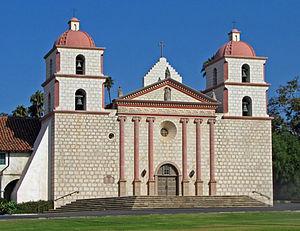
Chapelle de la Mission Santa Barbara, Santa Barbara, Californie, États-Unis
"Connue comme la ""reine des missions"", la mission Santa Barbara a été fondée le 4 décembre 1786 par le père Fermín Francisco de Lasuén, quatre ans après la fondation de la forteresse qui fut à l'origine de la ville de Santa Barbara en Californie.
Le 4 décembre est le 338ᵉ jour de l'année du calendrier grégorien, le 339ᵉ en cas d'année bissextile. Il reste 27 jours avant la fin de l'année.